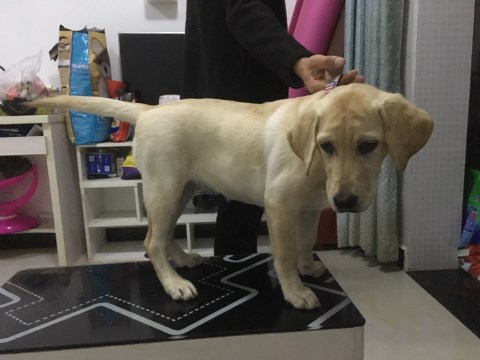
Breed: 3580-n000122-Labrador_retriever